Our Sunday Visitor

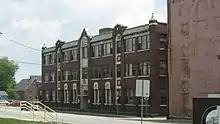
"Our Sunday Visitor" former offices in Huntington

John Francis Noll, later Bishop of Fort Wayne in Indiana, was a small town priest who, having grown weary of anti-Catholic literature, and especially a widely circulated anti-Catholic paper called "The Menace," decided to print a parish bulletin. The first issue of "Our Sunday Visitor", numbering 35,000 copies, was dated May 5, 1912. A year later, the circulation of the paper had reached 160,000 copies, far beyond Noll's parish. Shortly after World War I, the circulation had grown to 500,000 copies.